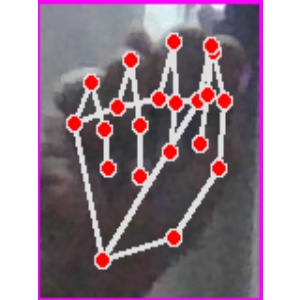
अक्षर: न